Florence Duval West

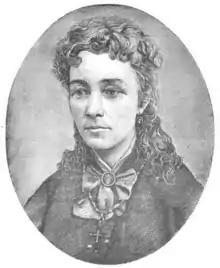

Florence Duval West (September 1, 1840 – November 22, 1881) was a 19th-century American poet. Her published works include "The Land of the Lotus Eaters", and "The Marble Lily and Other Poems". As a letter writer, she had few, if any equals.